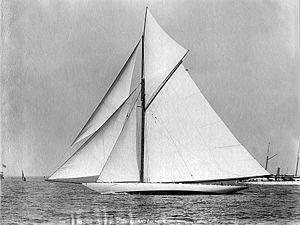
Nathanael Herreshoff est un architecte naval américain des États-Unis né le 18 mars 1848 à Bristol et décédé en 1938. Il révolutionna la conception des yachts et conçu et produisit une succession de voiliers invaincus à la Coupe de l'America entre 1893 et 1920.
Le yacht Vigilant était, lors de la coupe de l'America 1893, le defender américain opposé au challenger britannique Valkyrie II du Royal Yacht Squadron.
La voile à corne, est une voile aurique qui tient son nom de la vergue qui s'appelle corne ou pic. L'extrémité inférieure de cette corne, appuyée au mât, pivote selon l'axe du mât. Généralement bordée d'une bôme, la voile à corne peut donc être établie tribord amures ou bâbord amures sans présenter un côté moins performant, car déformé par le mât, et donc sans devoir gambeyer après un virement de bord comme pour la voile au tiers.